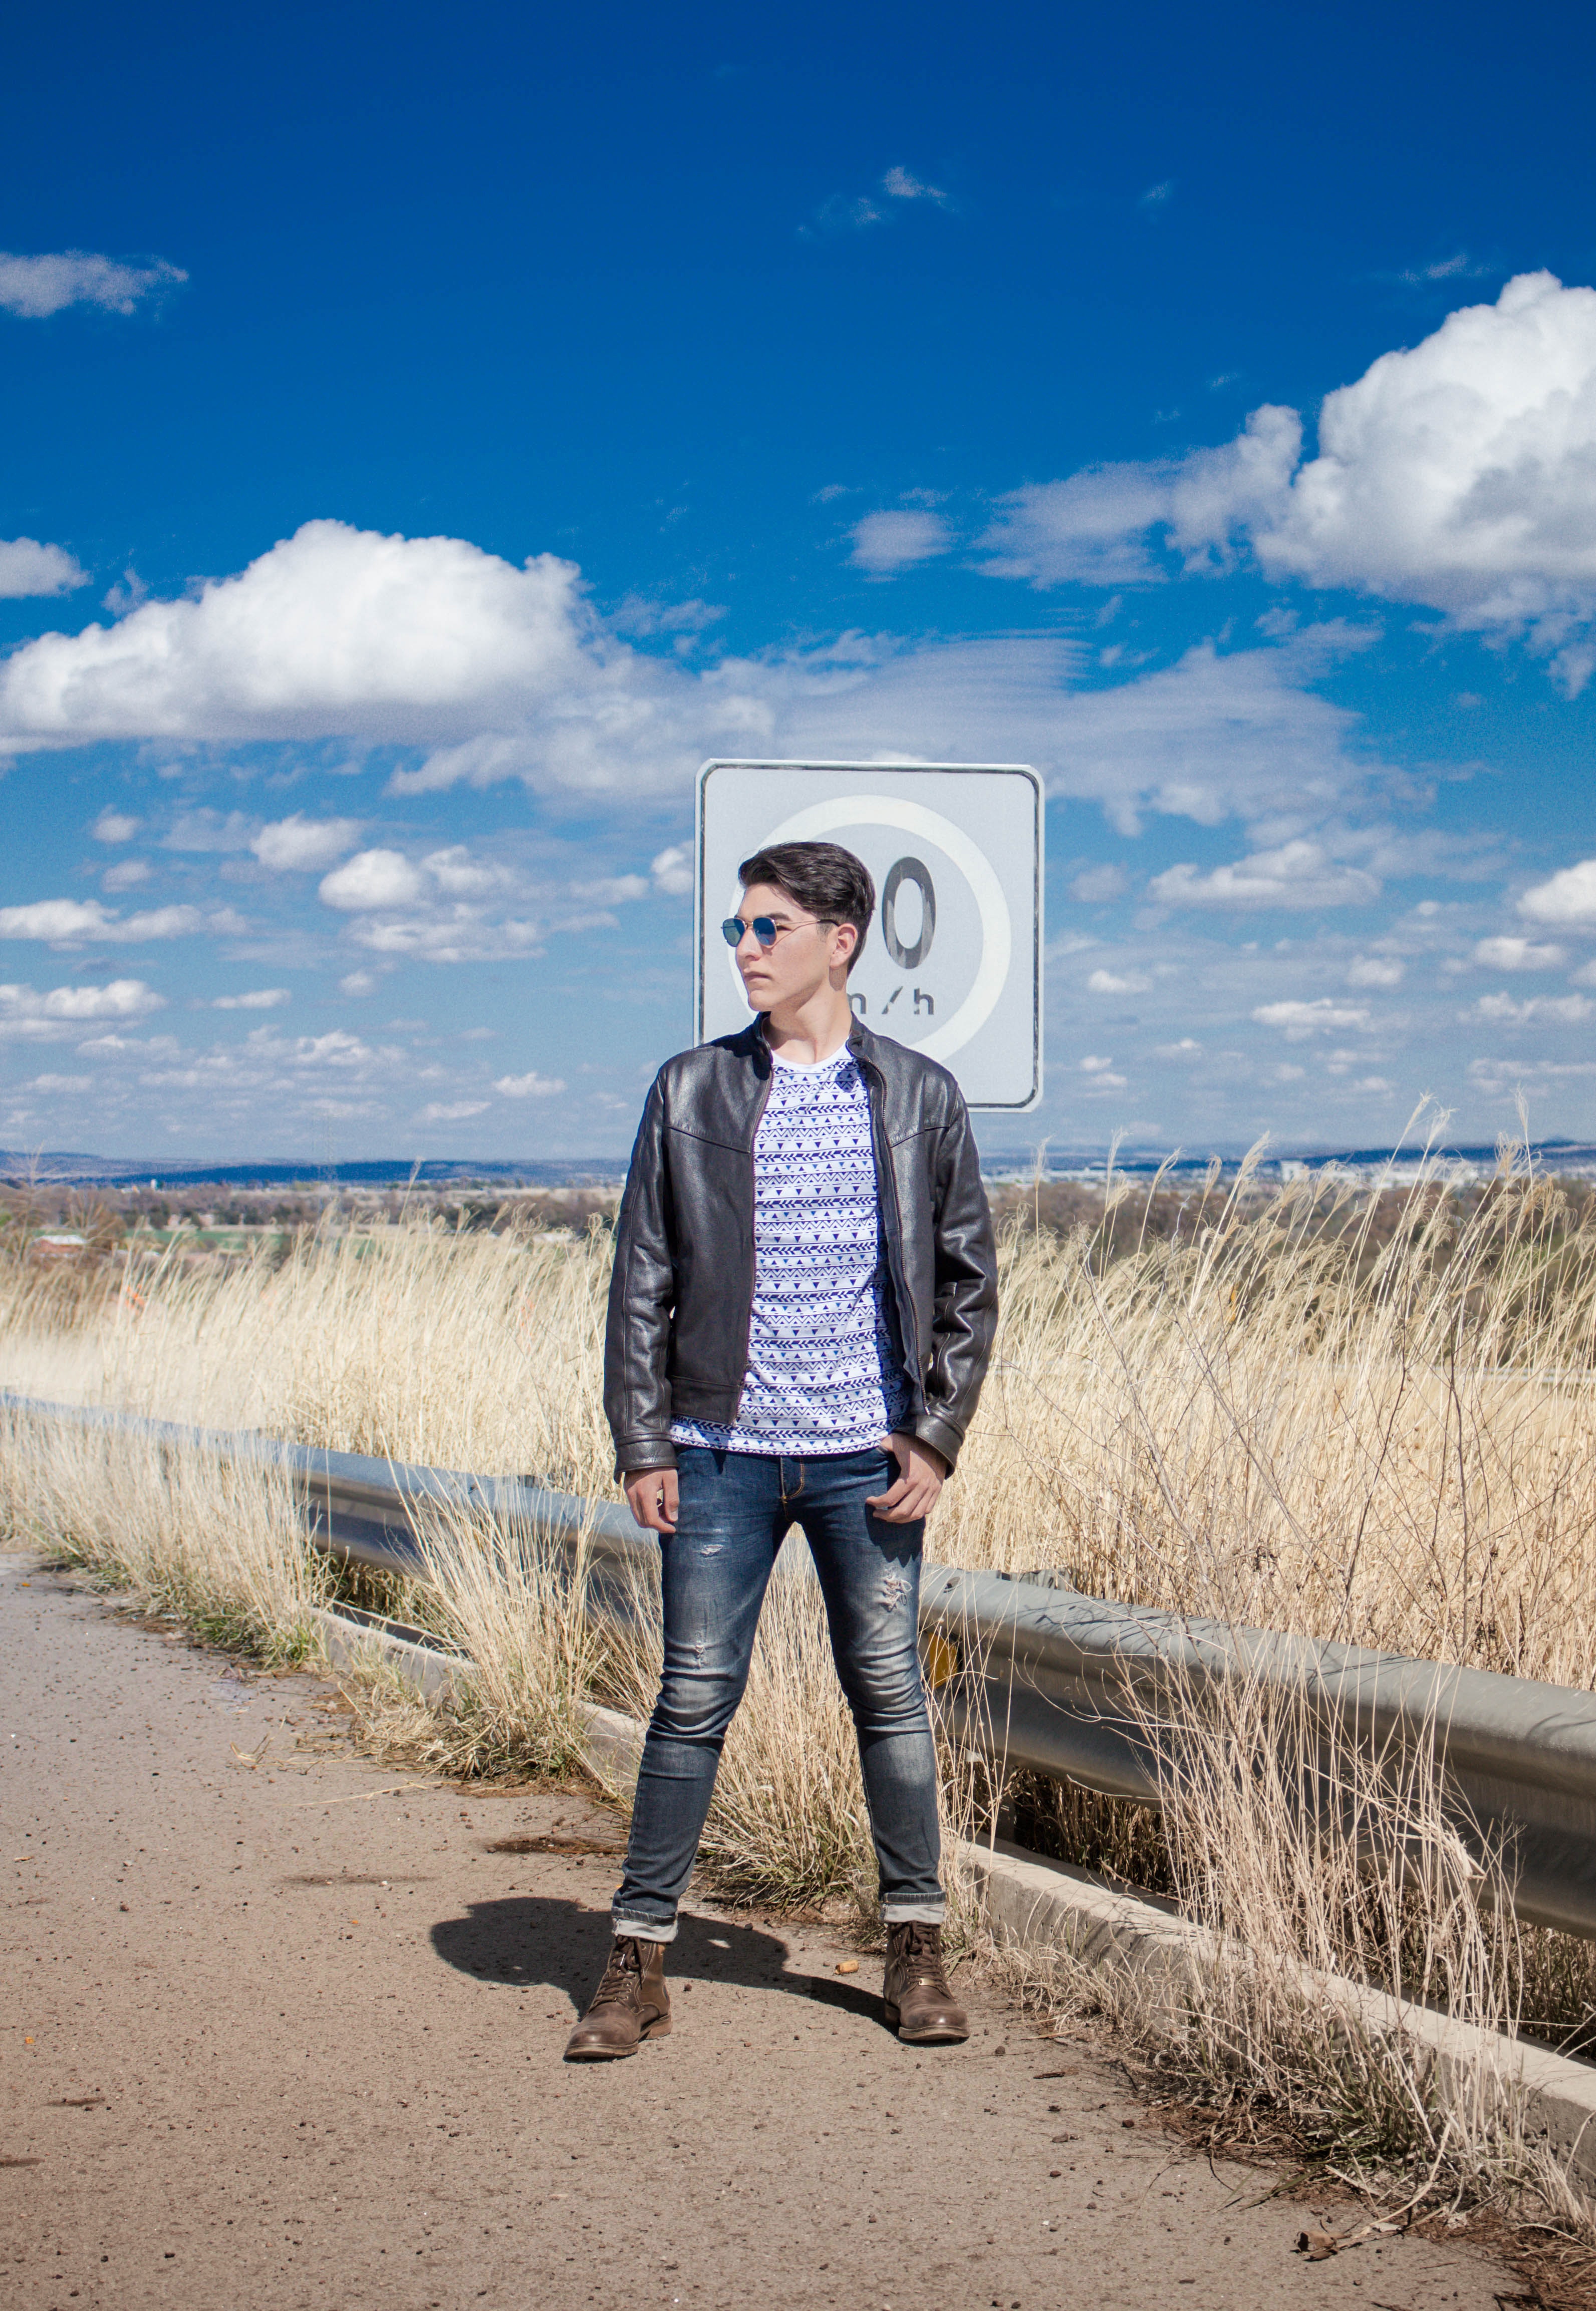
sky, blue, grass family, grassland, cloud, jeans, ecoregion, photography, denim, outerwear, dress shirt, vacation, landscape, jacket, road, beach, tourism, sea, field, horizon, travel, mountain, sand, plain, photo shoot, prairie